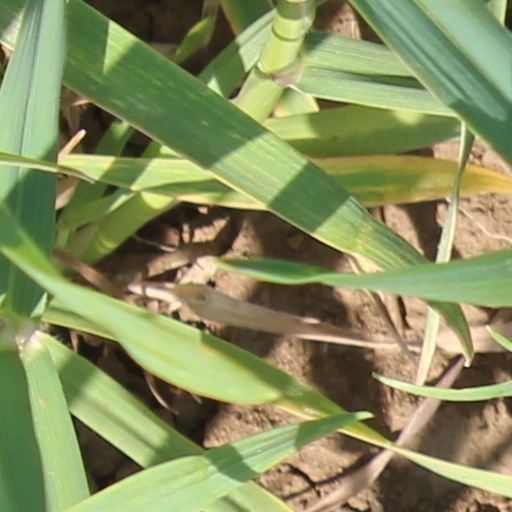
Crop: wheat